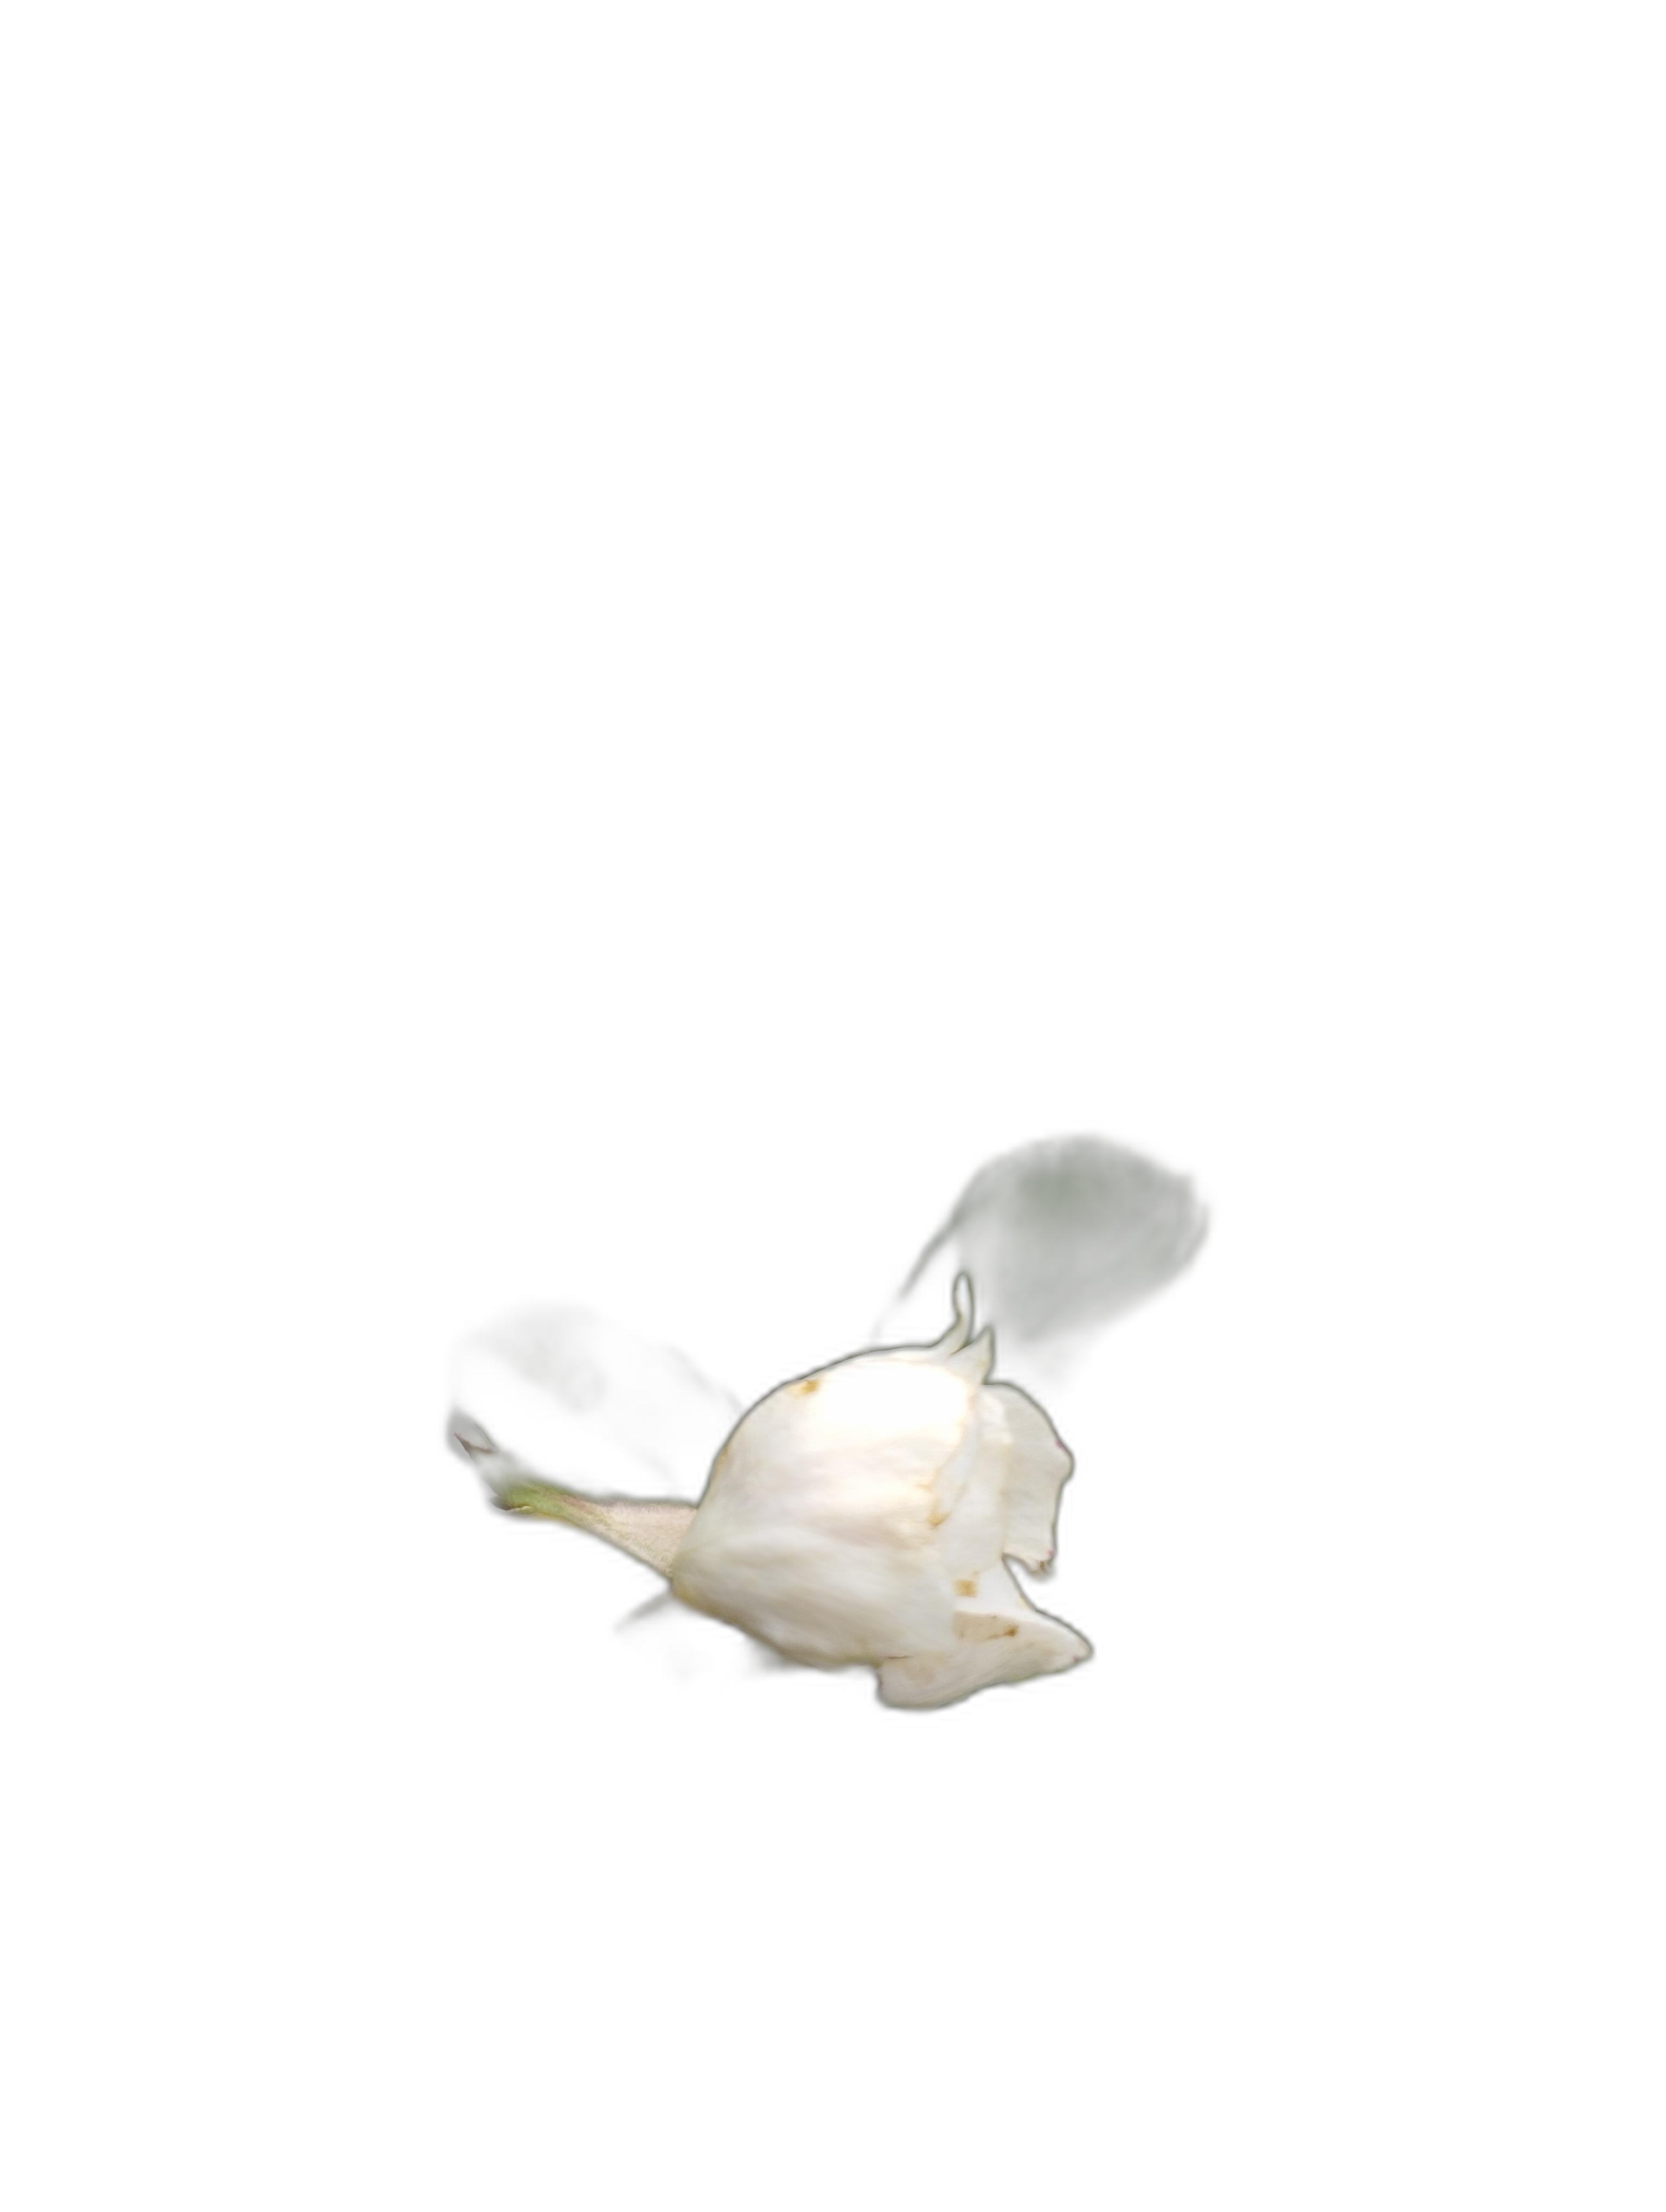
Label: Rose